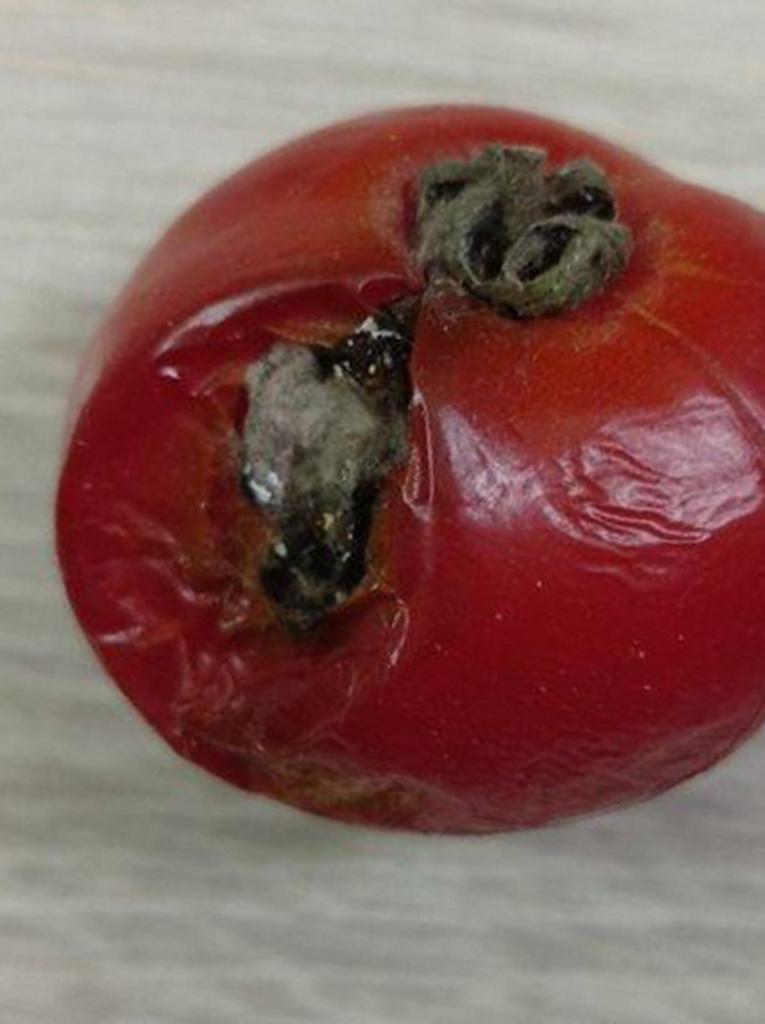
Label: Rotten